Baháʼí Faith in Egypt

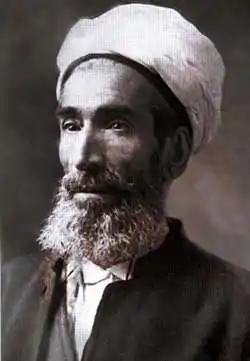

Mírzá Abu'l-Faḍl-i-Gulpáygání, often called Mírzá Abu'l-Faḍl, was one of the prominent Baháʼís to pioneer to Egypt and made some of the first big changes to the community. Abu'l-Faḍl first came to Cairo in 1894 where he settled for several years. He worked at Al-Azhar University and was successful in converting more than fourteen and up to thirty of the teachers and students including the first native Egyptians to convert to the religion. Abu'l-Faḍl also became friends with writers and magazine publishers, and many articles that he authored appeared in the Egyptian press. In 1896, when Nasiru'd-Din Shah was assassinated in Iran, Zaʻimu'd-Dawlih used the rumour that the assassination had been performed by Baháʼís to cause a massacre of the Baháʼís in Egypt. Abu'l-Faḍl stood up in defence for the Baháʼís and stated that he himself was a Baháʼí and his allegiance became public. Two publications came out during this time from Mírzá Abu'l-Faḍl: